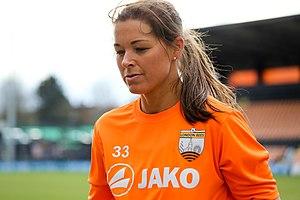
Rachel Unitt est une joueuse de football anglaise. Elle joue actuellement au poste de défenseur pour l'équipe nationale d'Angleterre.